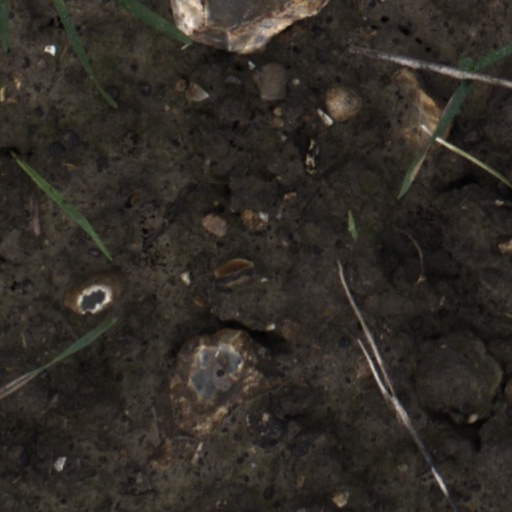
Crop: wheat